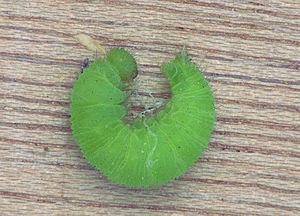
Le Tircis est une espèce de lépidoptères de la famille des Nymphalidae, de la sous-famille des Satyrinae et du genre Pararge.